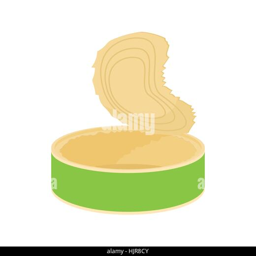
empty tin can icon in cartoon style on a white background